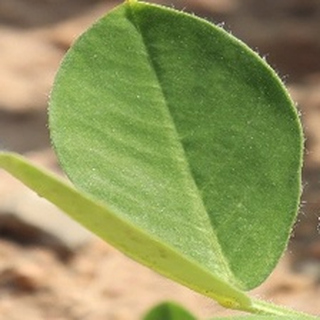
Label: healthy_groundnut